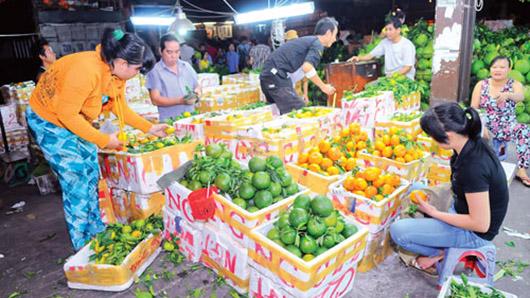
người đàn ông mặc áo đen đang nói chuyện với người đàn ông mặc áo trắng